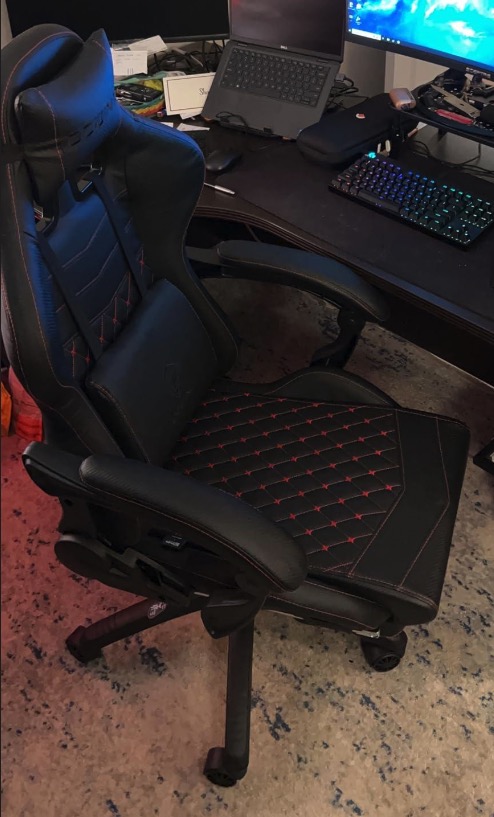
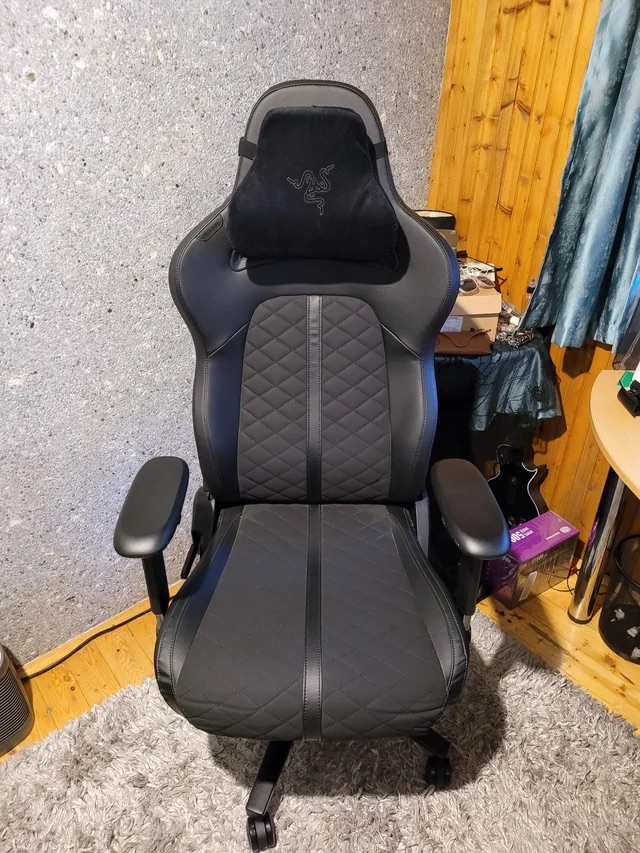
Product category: items_chair
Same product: no